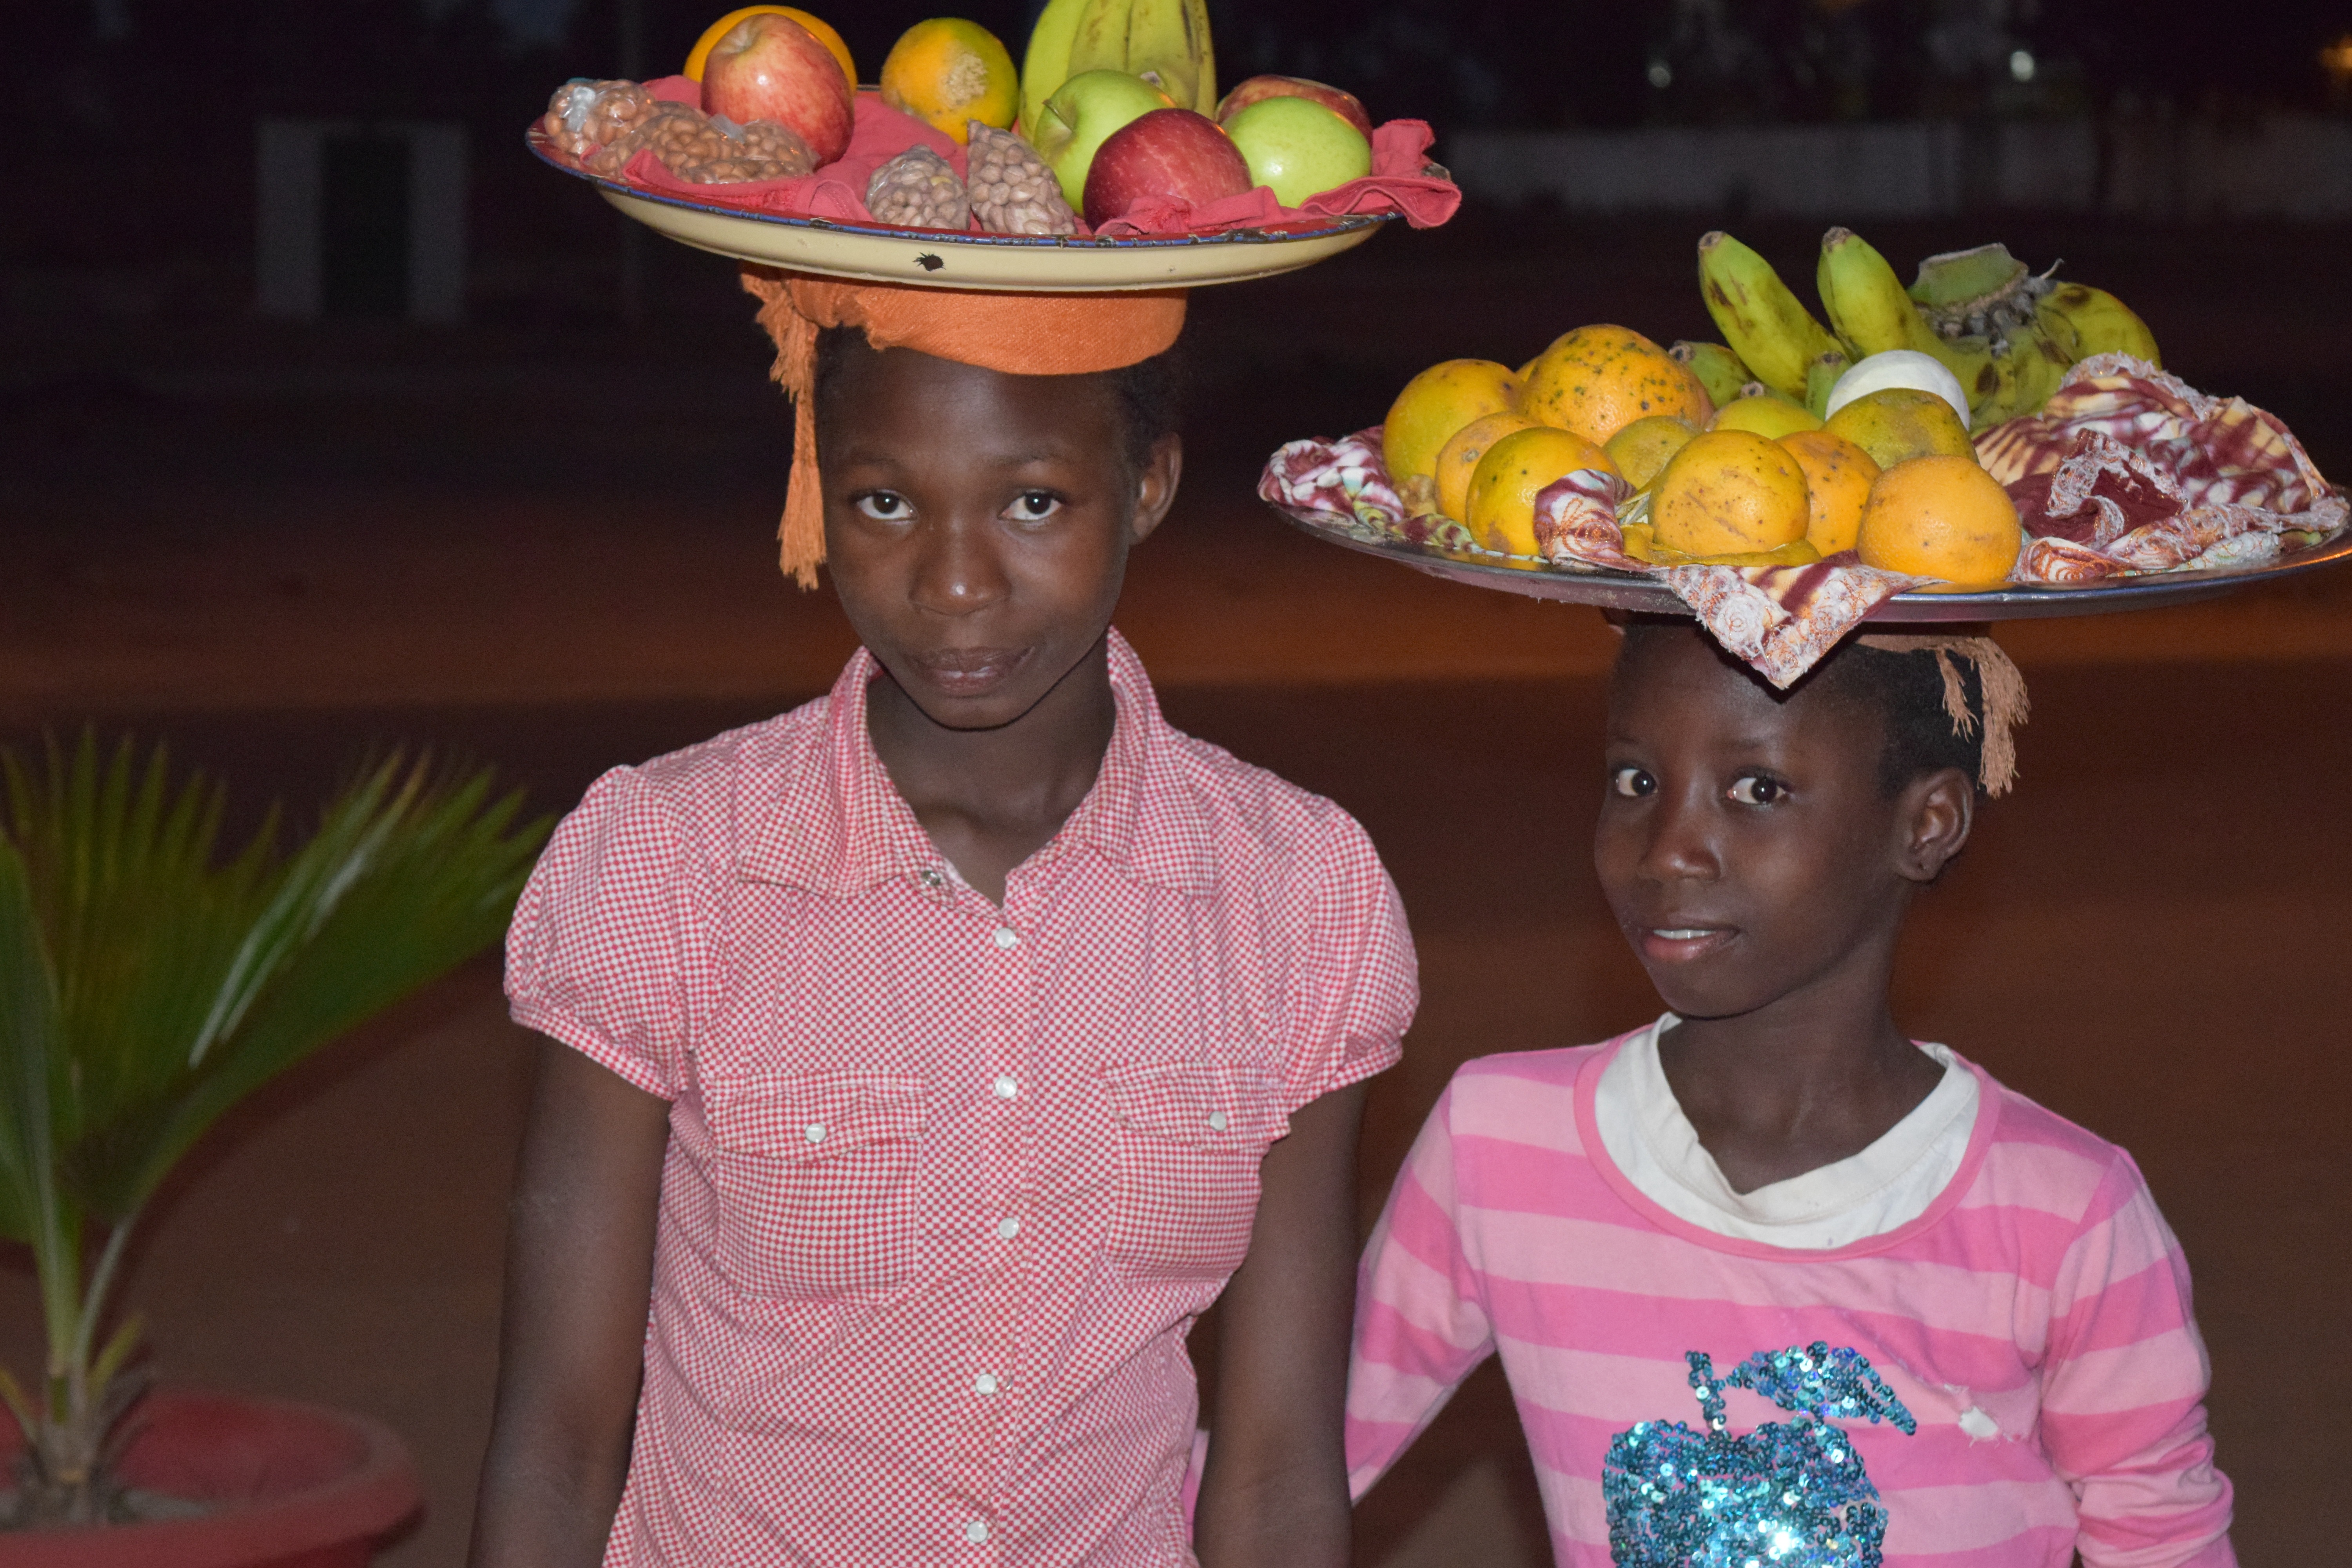
people, fruit, flower, africa, child, market, children, day, seller, head wear, head carring